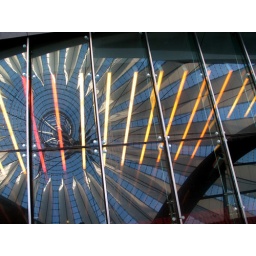
The roof of the Sony building reflected in the windows in the hall.